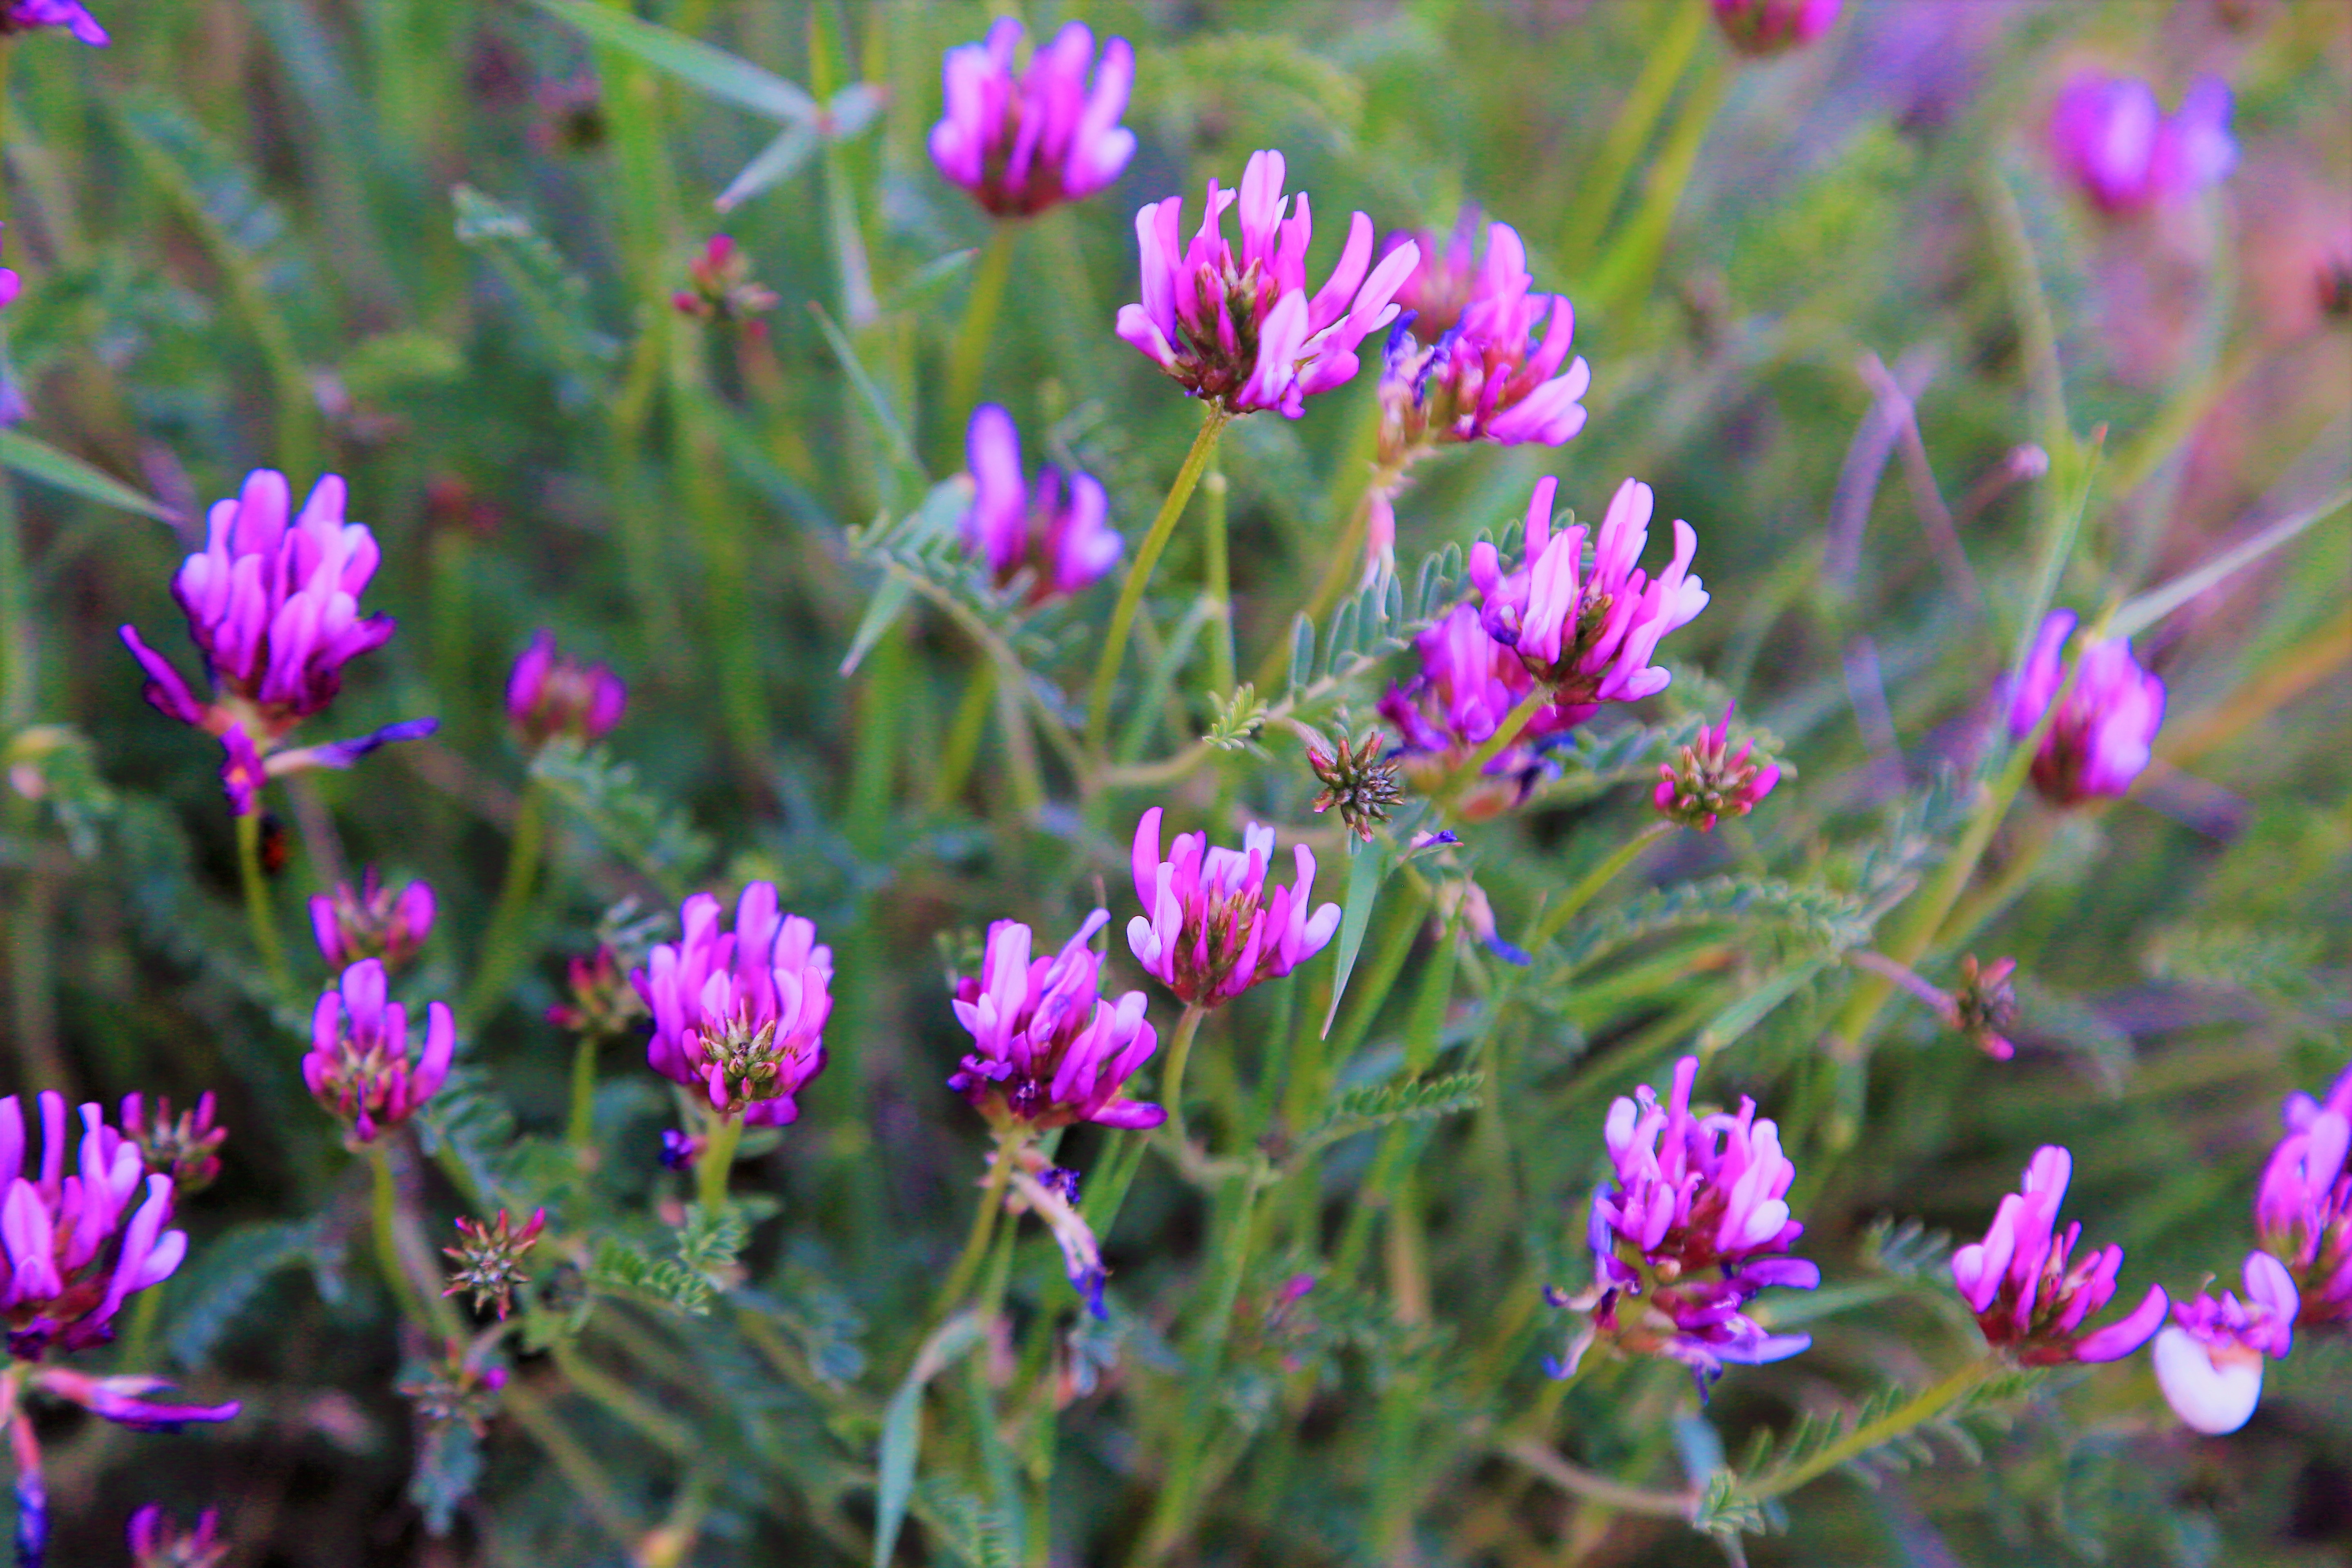
flower, spring, nature, colorful, plant, countryside, flowering plant, subshrub, petal, wildflower, perennial plant